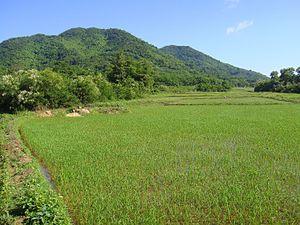
Hainan est une île tropicale au sud de la Chine. Hainan est une province au sud de la République populaire de Chine dont le chef-lieu est Haikou. La population de l'île, dont la superficie est de 35 354 km², atteint 9,2 millions habitants fin 2016 dont une minorité significative de Li, les occupants originels de Hainan. Il s'agit de la plus petite province du pays. Le gouvernement chinois a rattaché à cette province les petites îles de mer de Chine méridionale dont elle revendique la souveraineté.